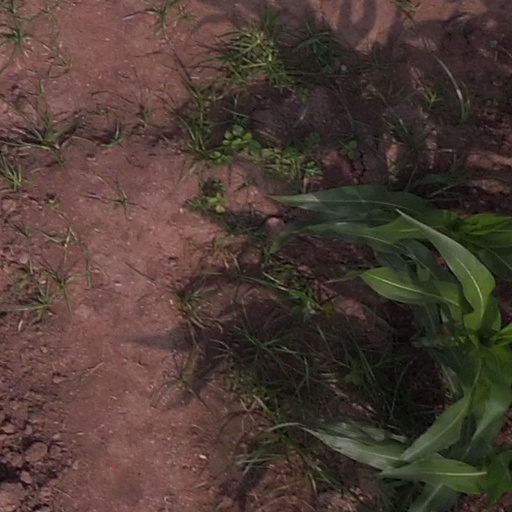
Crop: maize; corn